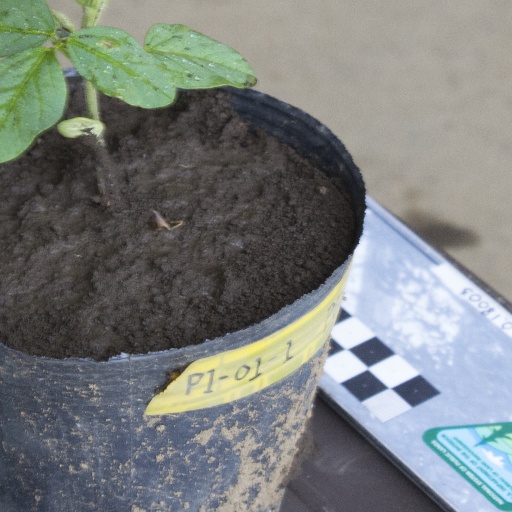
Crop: soybean